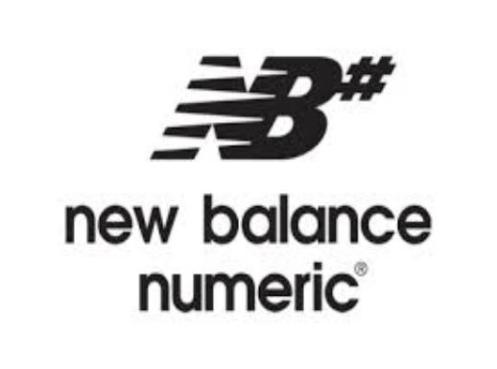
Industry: Clothes